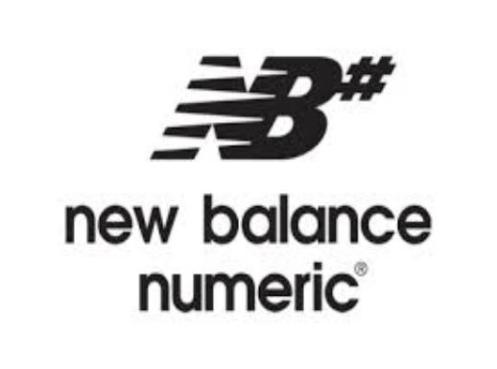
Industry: Clothes